Michael Gruber (author)

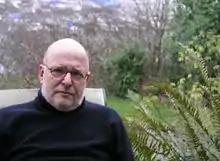
Gruber in his garden in Seattle, Washington

Gruber was born in Brooklyn and currently lives in Seattle, Washington. He attended Columbia University and received his Ph.D. in biology from the University of Miami. He worked as a cook, a marine biologist, a speech writer, a policy advisor for the Jimmy Carter White House, and a bureaucrat for the United States Environmental Protection Agency (EPA) before becoming a novelist.